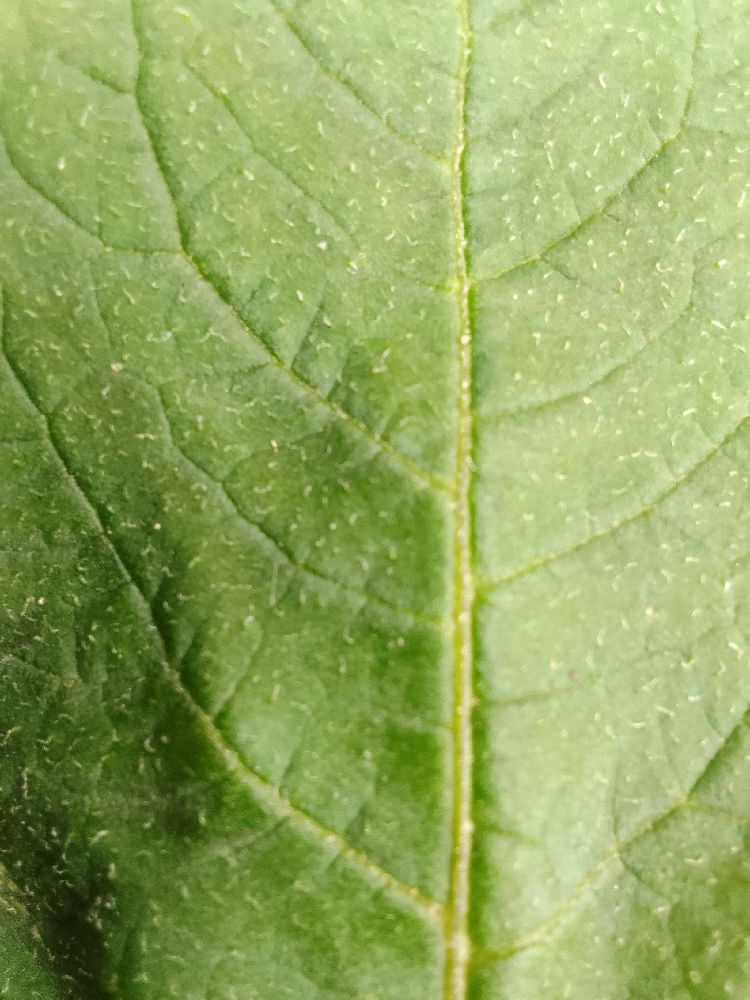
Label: Healthy